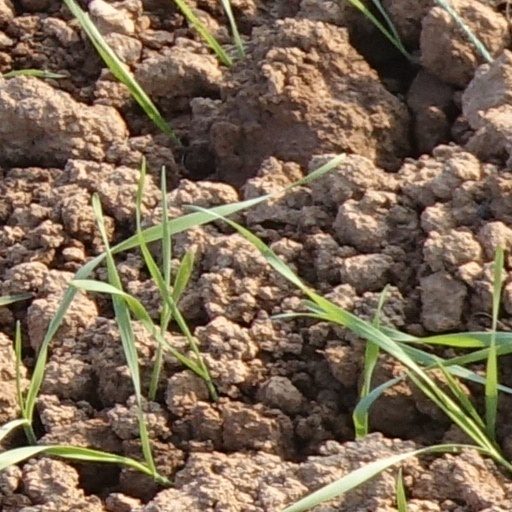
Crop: wheat